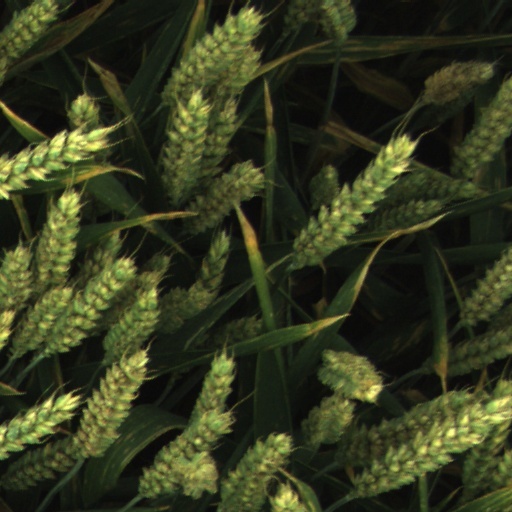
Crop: wheat